Illinois Route 97

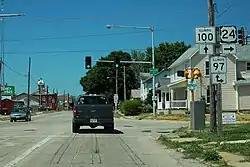
IL 97 intersecting with US 24/IL 100 in Lewistown

IL 97 starts off in Springfield on East Clear Lake Avenue. It heads west, forming a concurrency with IL 125. IL 97 splits off and north shortly after, entering Menard County.